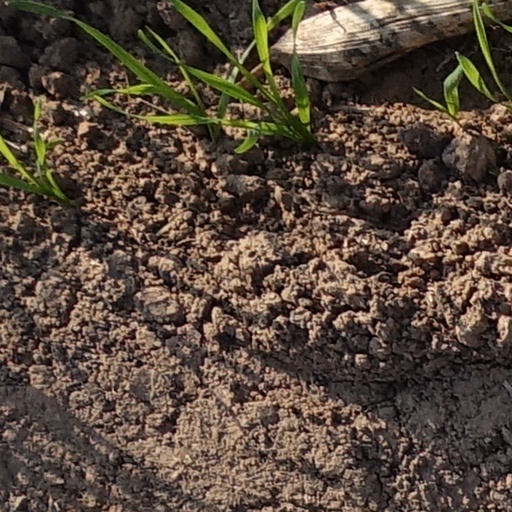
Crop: wheat